Dixie Court Hotel

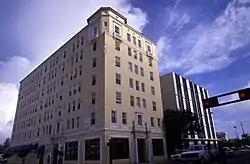
Dixie Court Hotel, c. 1969

The Dixie Court Hotel was a historic hotel in West Palm Beach, Florida. It was designed by Harvey & Clarke and was built in 1926.